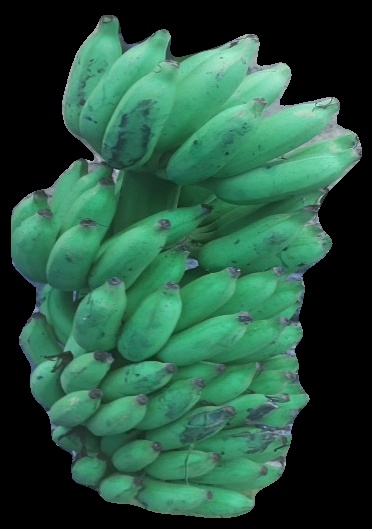
Variety: elakki-bale
Grade: grade2